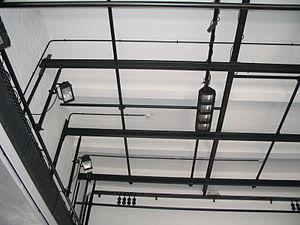
L'Architecture moderne ou Mouvement moderne naît du passage progressif de la campagne à la ville dans un contexte de changements techniques, sociaux et culturels liés à la révolution industrielle. Les conséquences se font sentir dans la construction et l'urbanisme entre la fin du XVIIIᵉ siècle et le début du XIXᵉ siècle et plus précisément dans l'après guerre après Waterloo. Puis une ligne cohérente de pensée se produit pour la première fois en Angleterre avec William Morris en 1860 mais le point crucial du processus qui met la théorie et la pratique face à la réalité est atteint par Walter Gropius en 1919 quand il ouvre le Bauhaus de Weimar. C'est à ce moment que l'on peut parler au sens strict du terme de mouvement moderne.